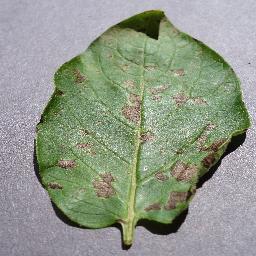
Etiqueta: Tizon_Temprano